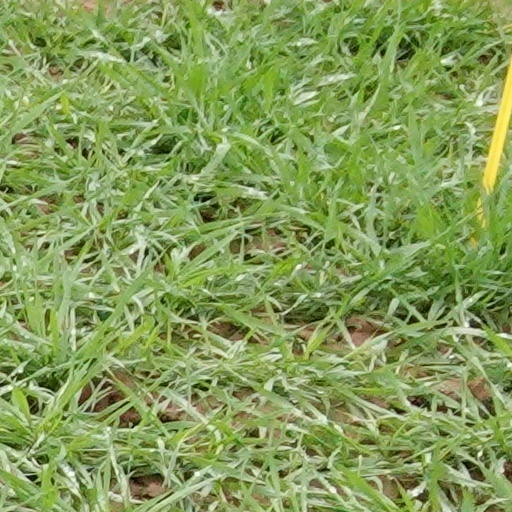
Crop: wheat